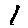
Label: 1